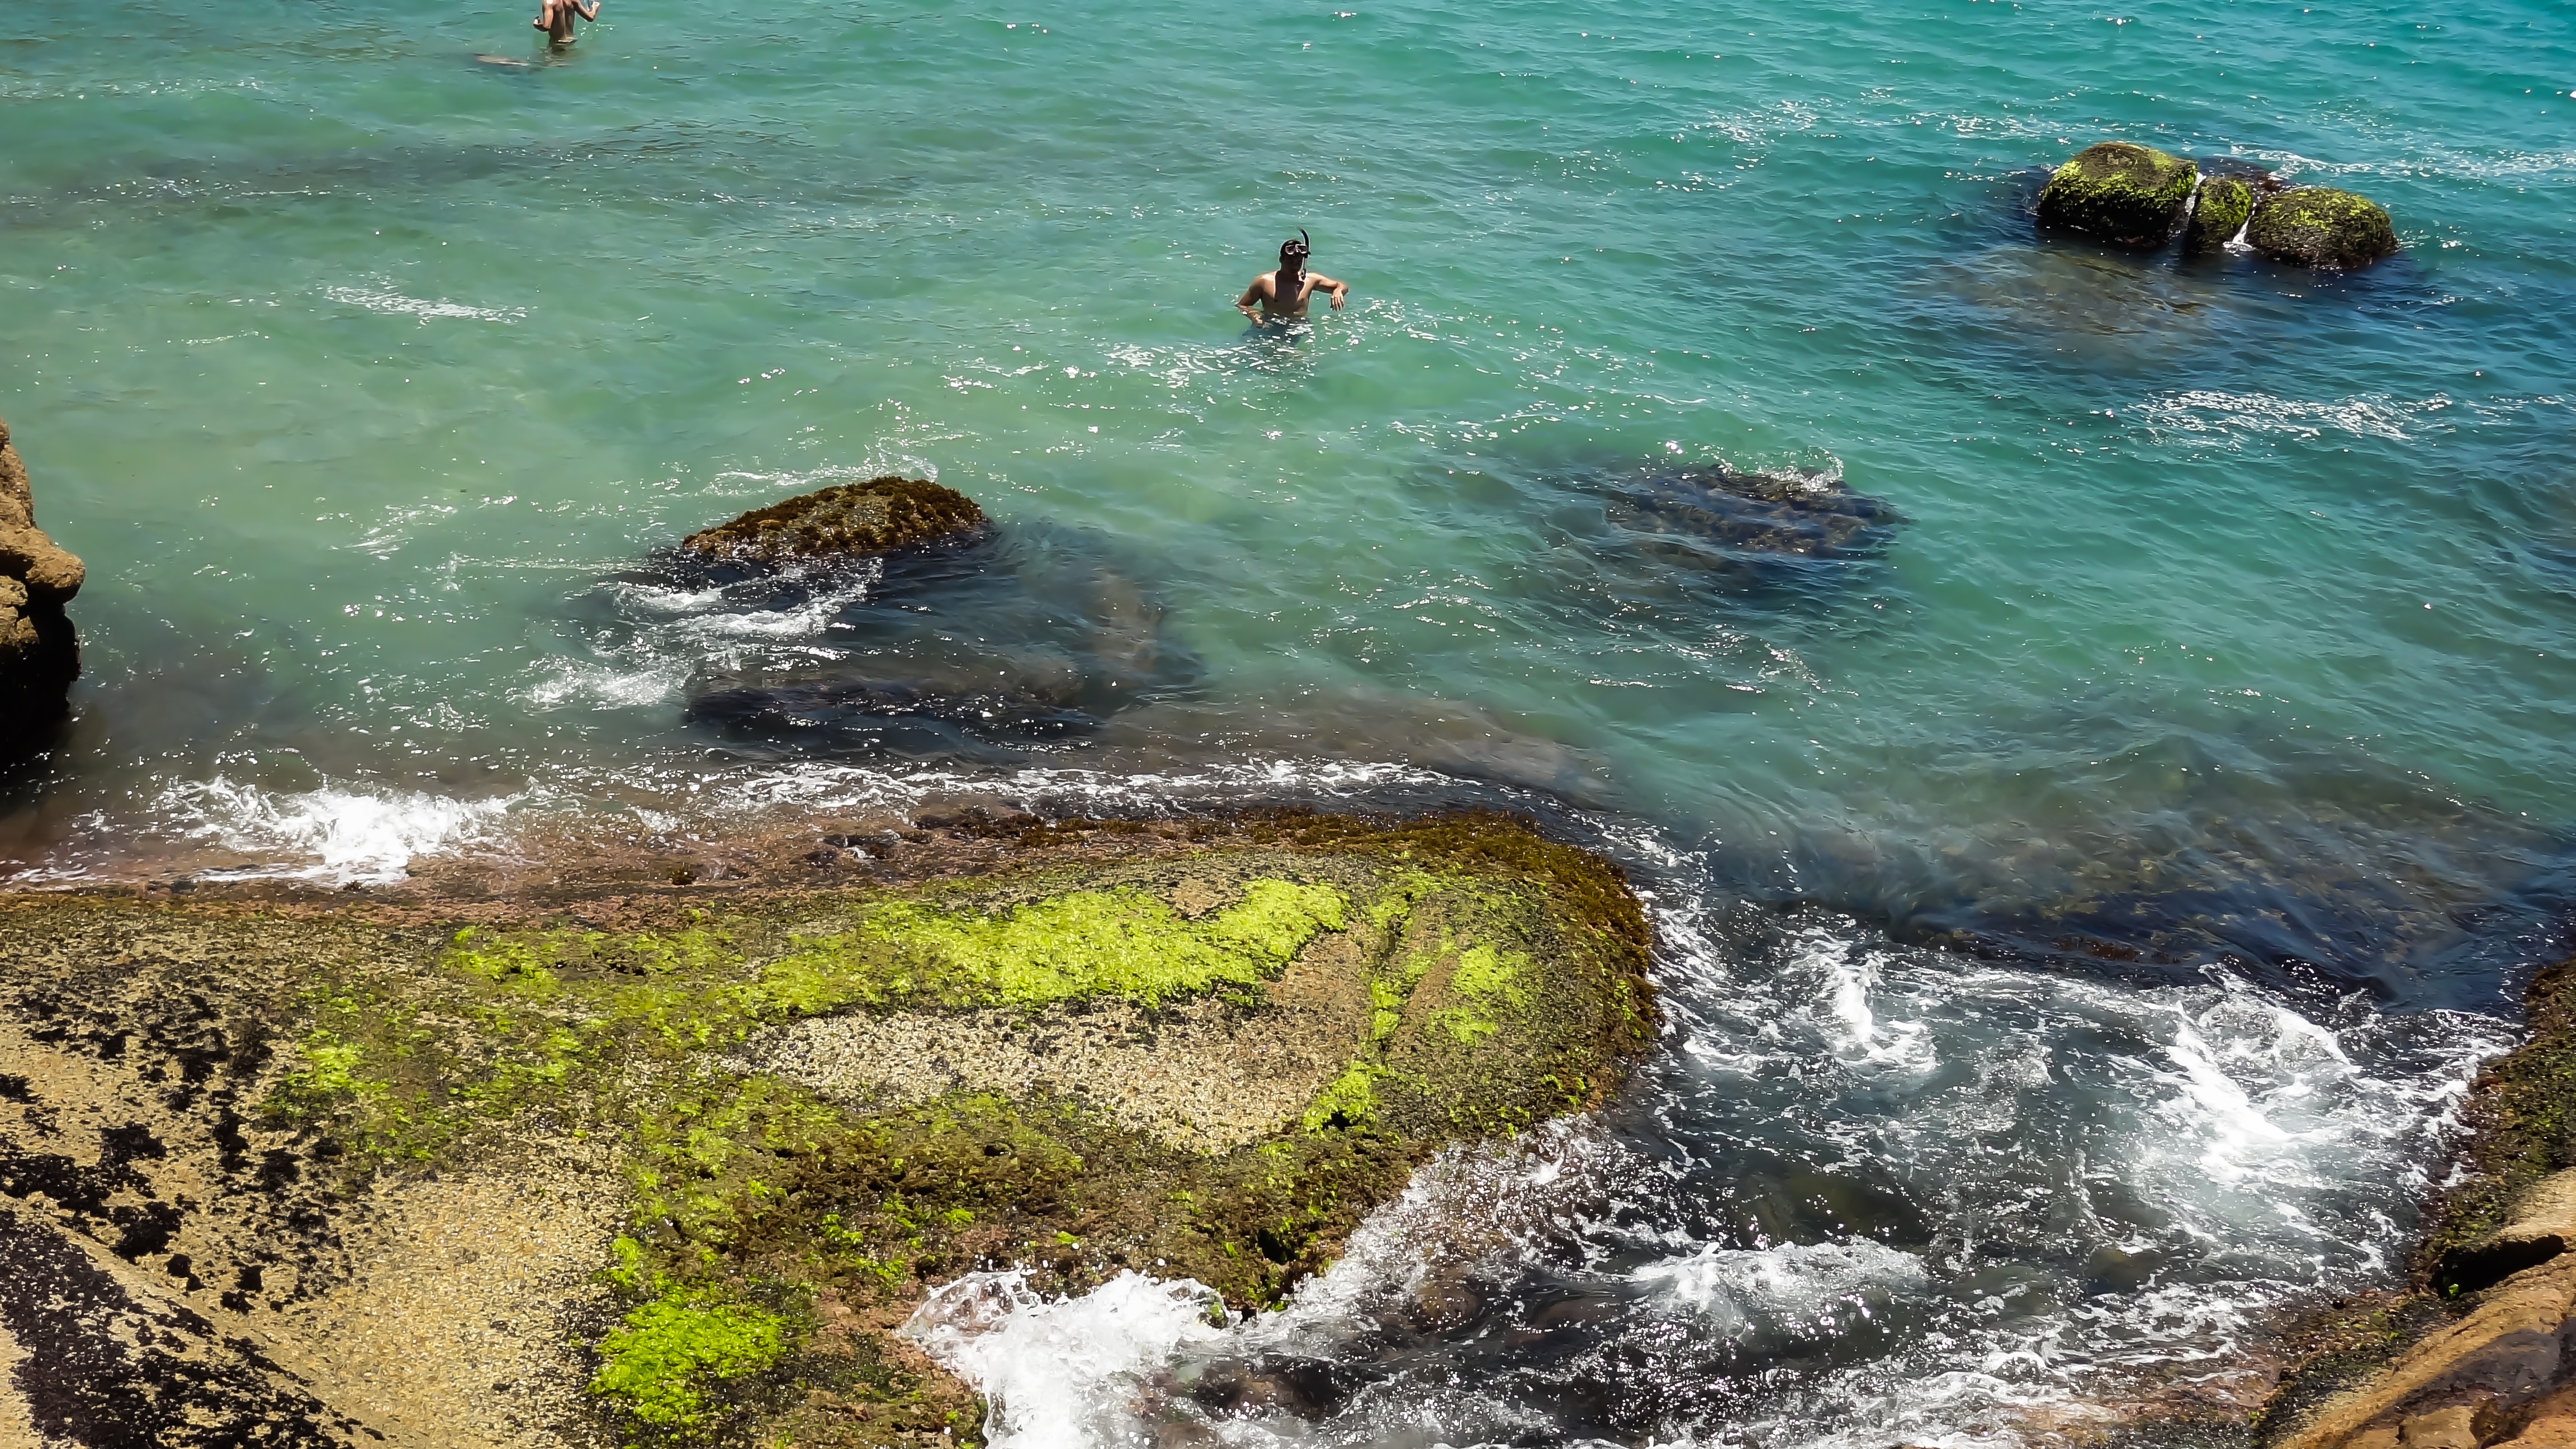
beach, sea, coast, water, nature, rock, ocean, wave, cliff, tourism, terrain, body of water, holidays, mar, florianopolis, quiet, to, water feature, santa catarina